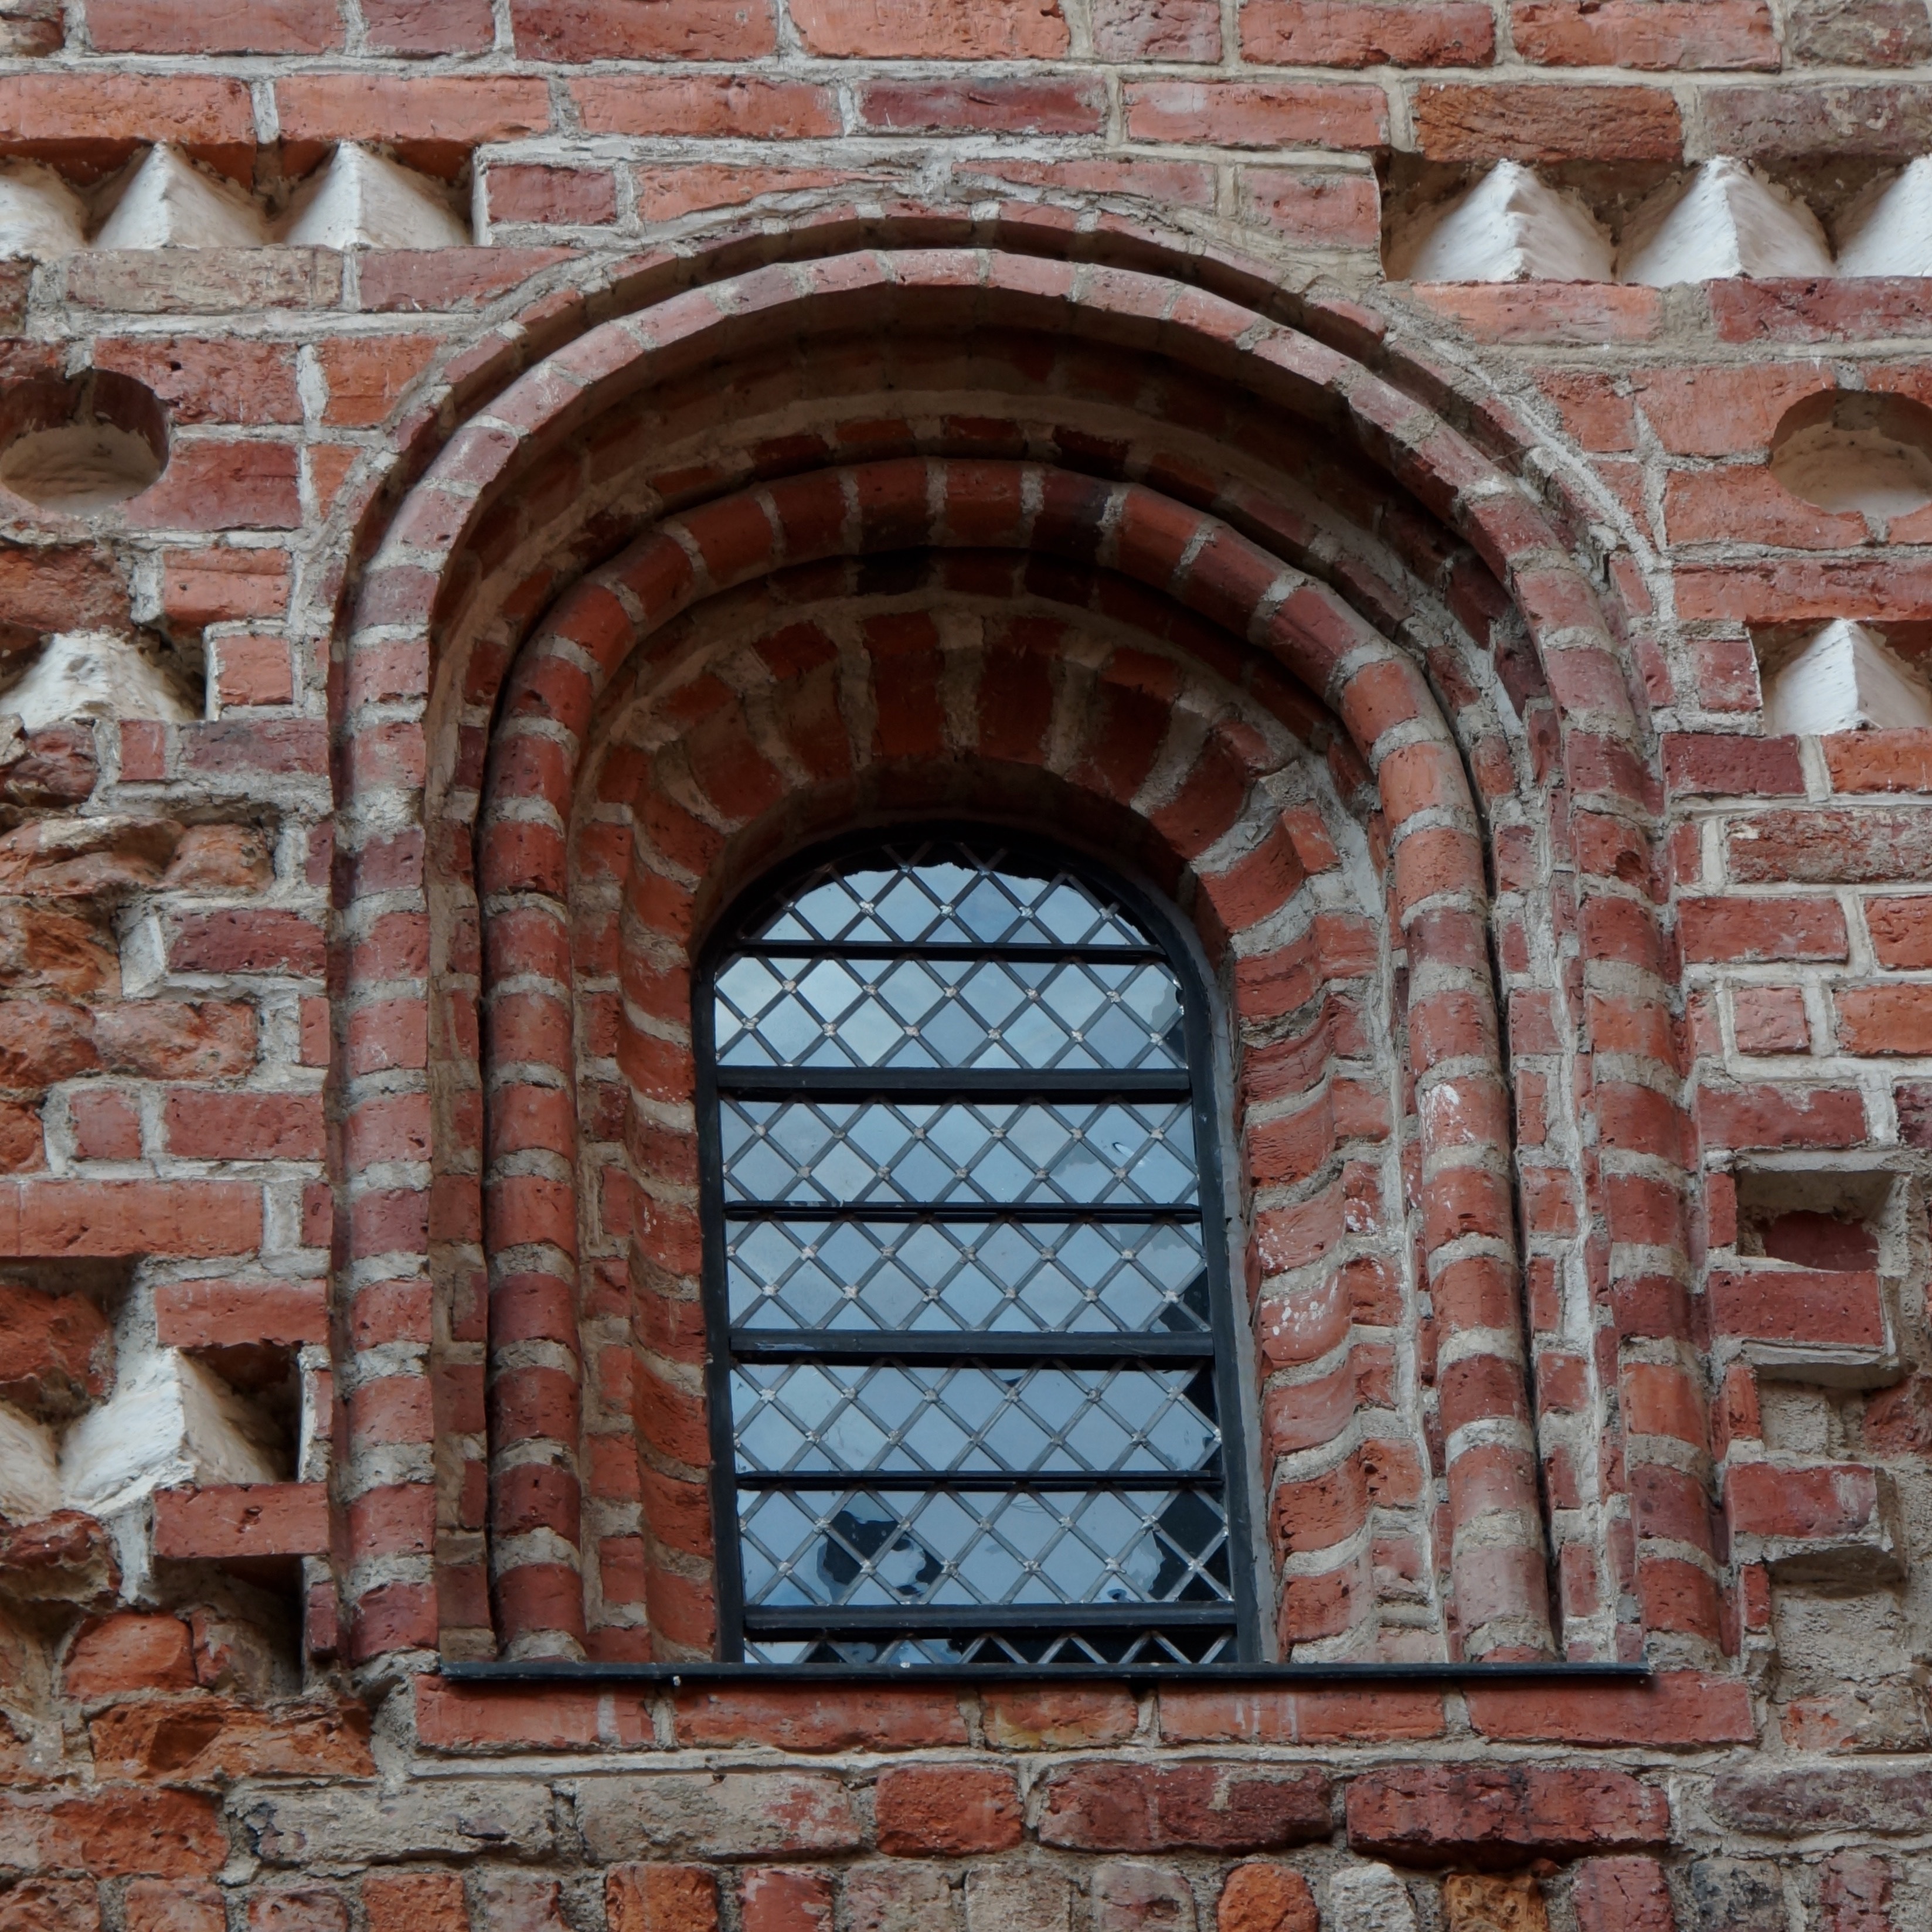
rock, architecture, window, old, wall, arch, facade, brick, place of worship, brick wall, monastery, brickwork, window boxes, the window recess, castle window, milij, screen window